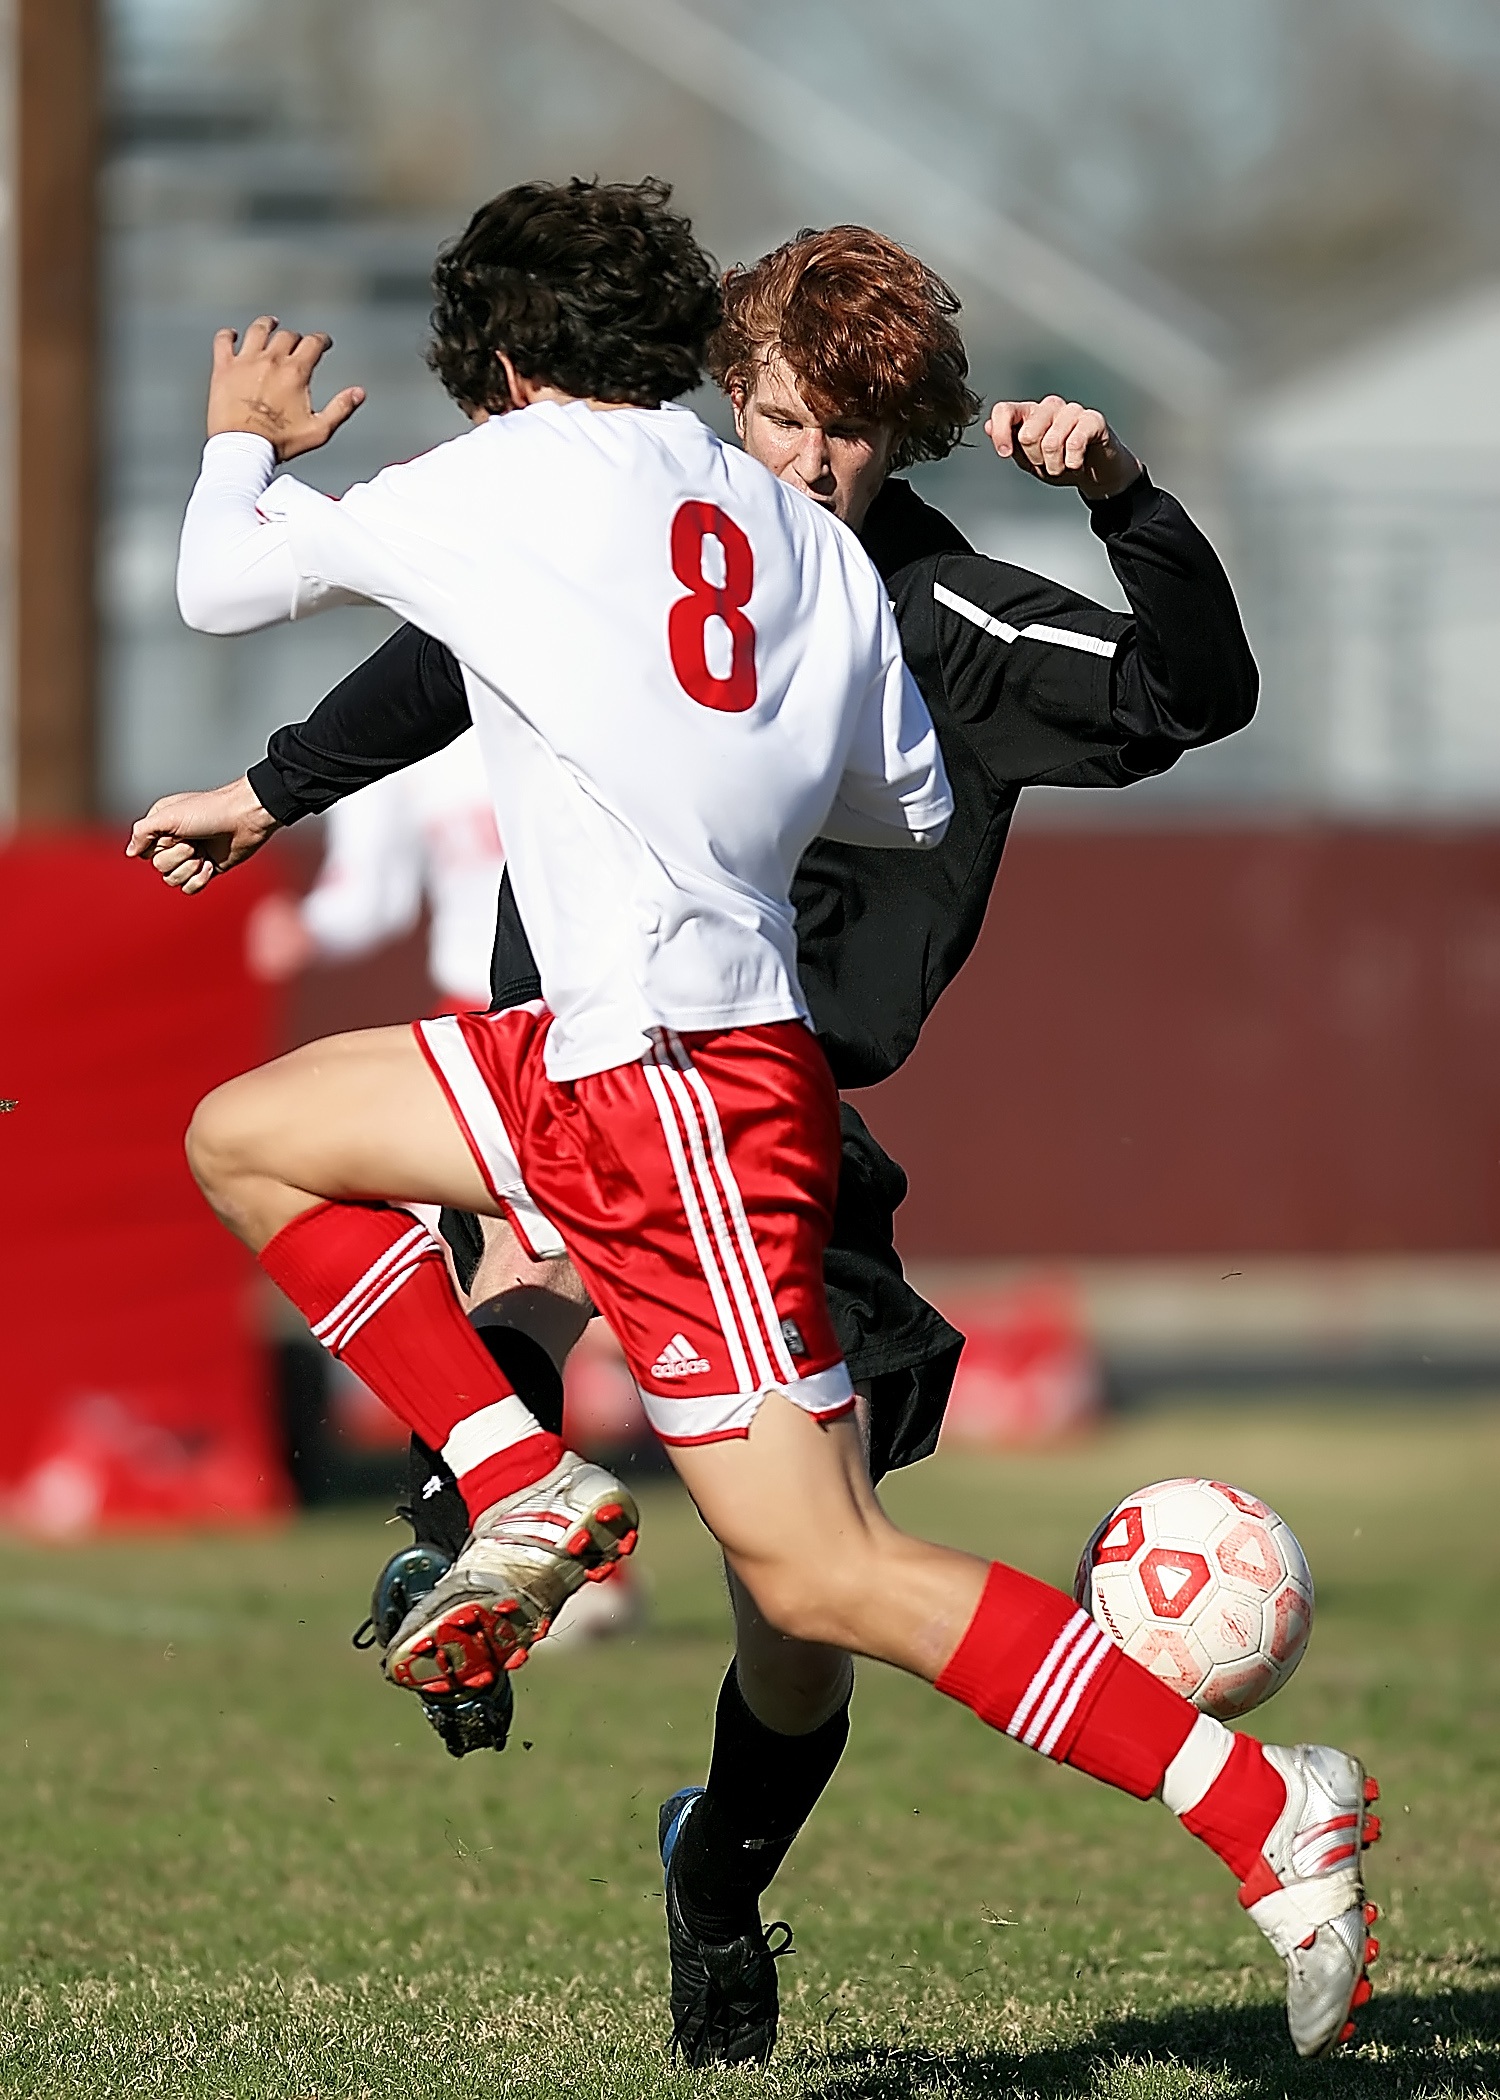
sport, game, youth, action, soccer, football, player, competition, american football, sports, teen, kick, tackle, football player, ball game, high school, football game, kicking, soccer player, soccer ball, team sport, gridiron football, rugby football, rugby league